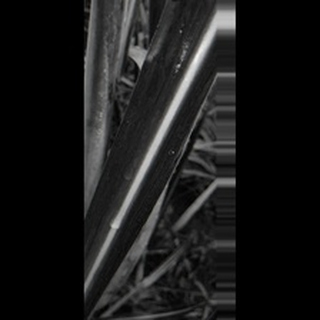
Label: sugarcane_yellow_leaf_disease